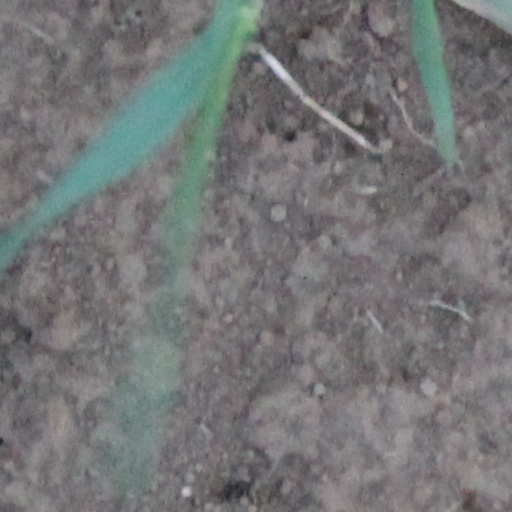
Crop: wheat